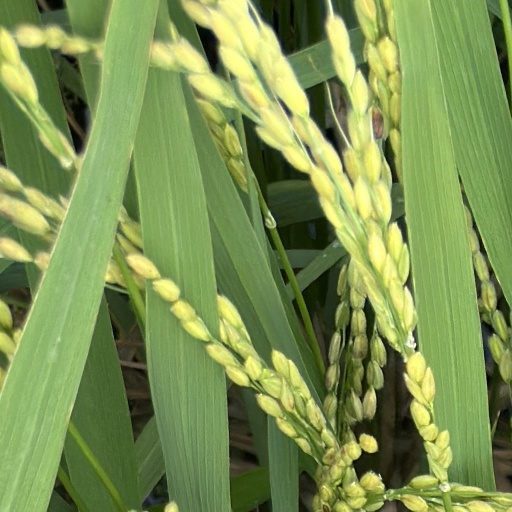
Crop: rice